Damenstiftskirche St. Anna

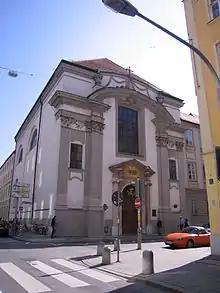
St Anna Damenstiftskirche

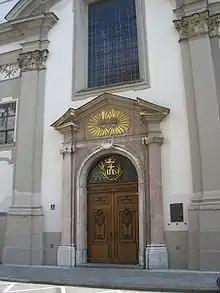
Entry to the church

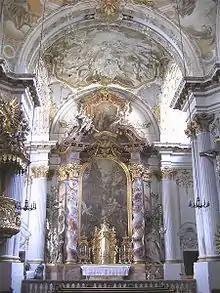
choir

Damenstiftskirche St. Anna is a chapel in Munich, southern Germany.